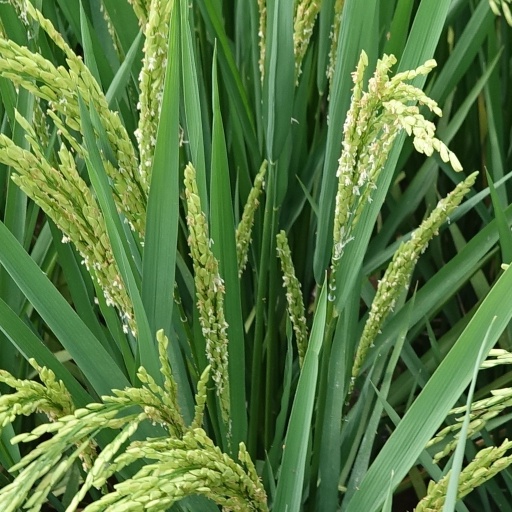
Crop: rice